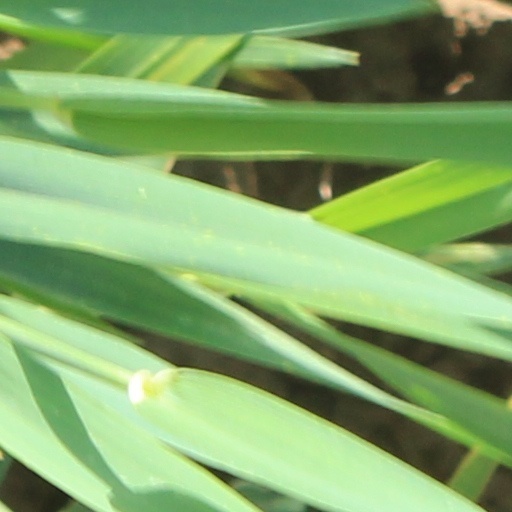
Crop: wheat